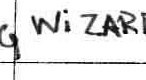
Label: Wizards